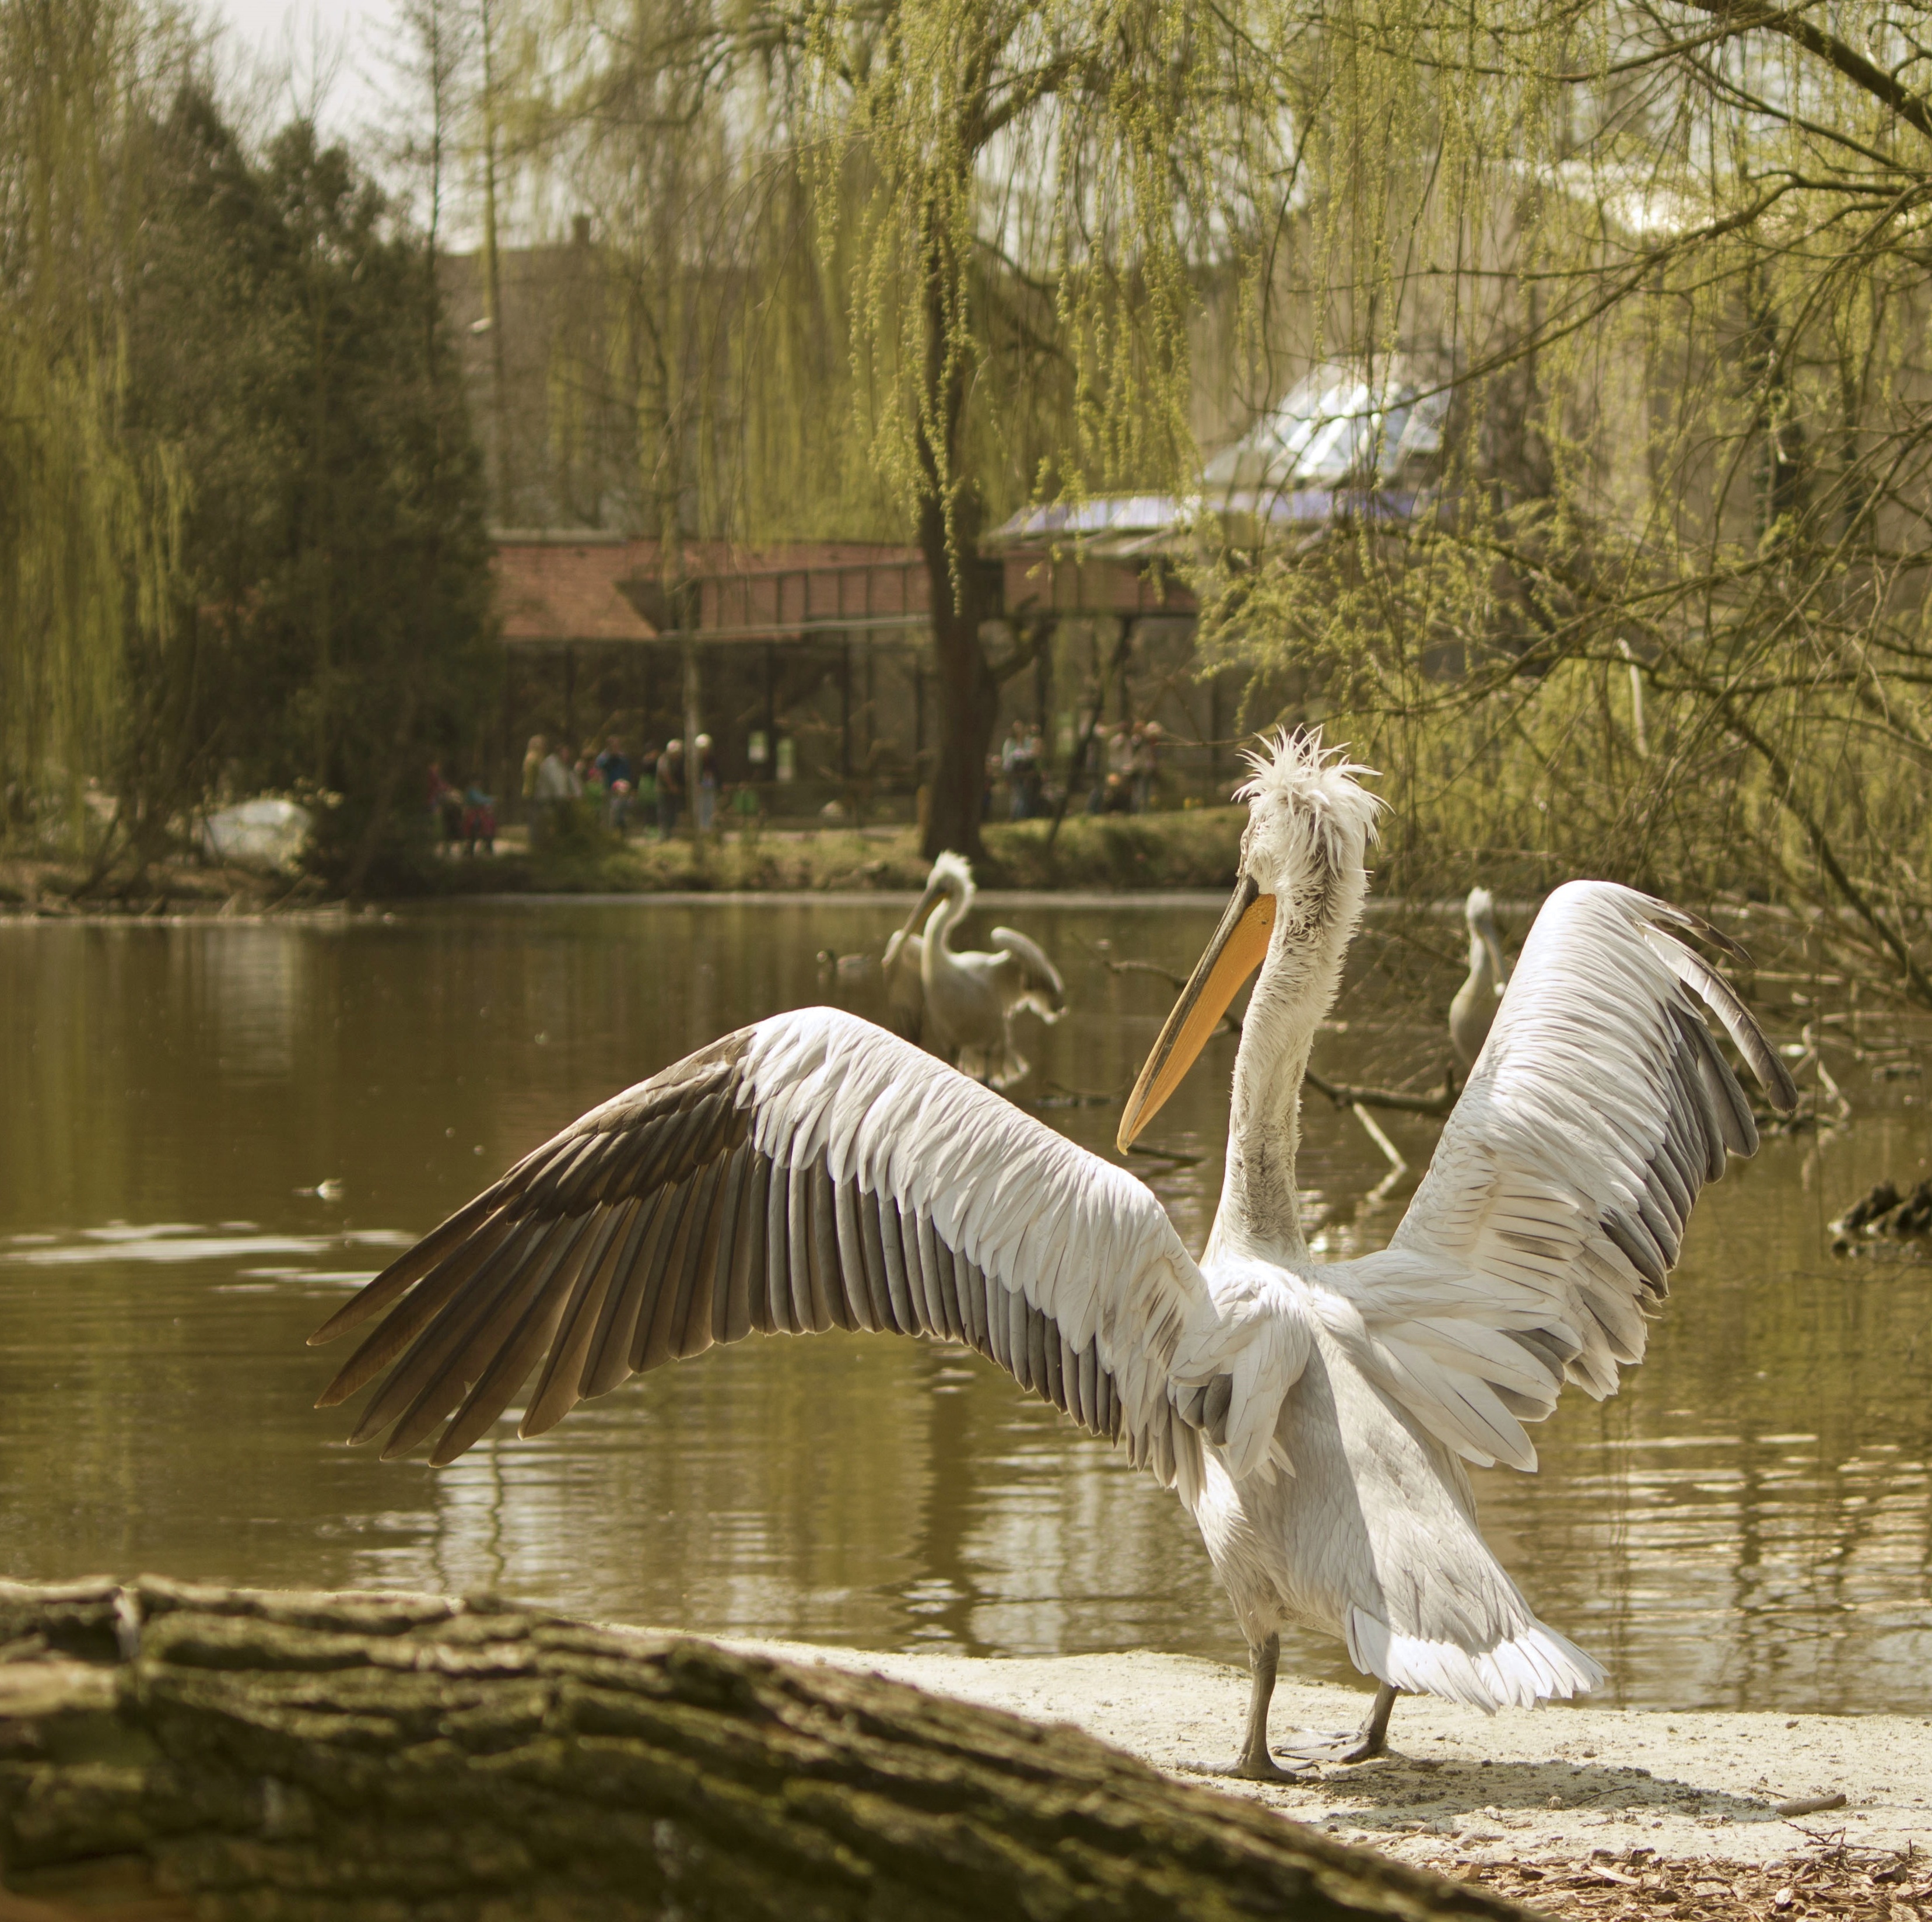
nature, bird, wing, pelican, seabird, wildlife, zoo, fauna, stork, departure, use, wetland, vertebrate, heron, water bird, pelecaniformes, ciconiiformes, rev up